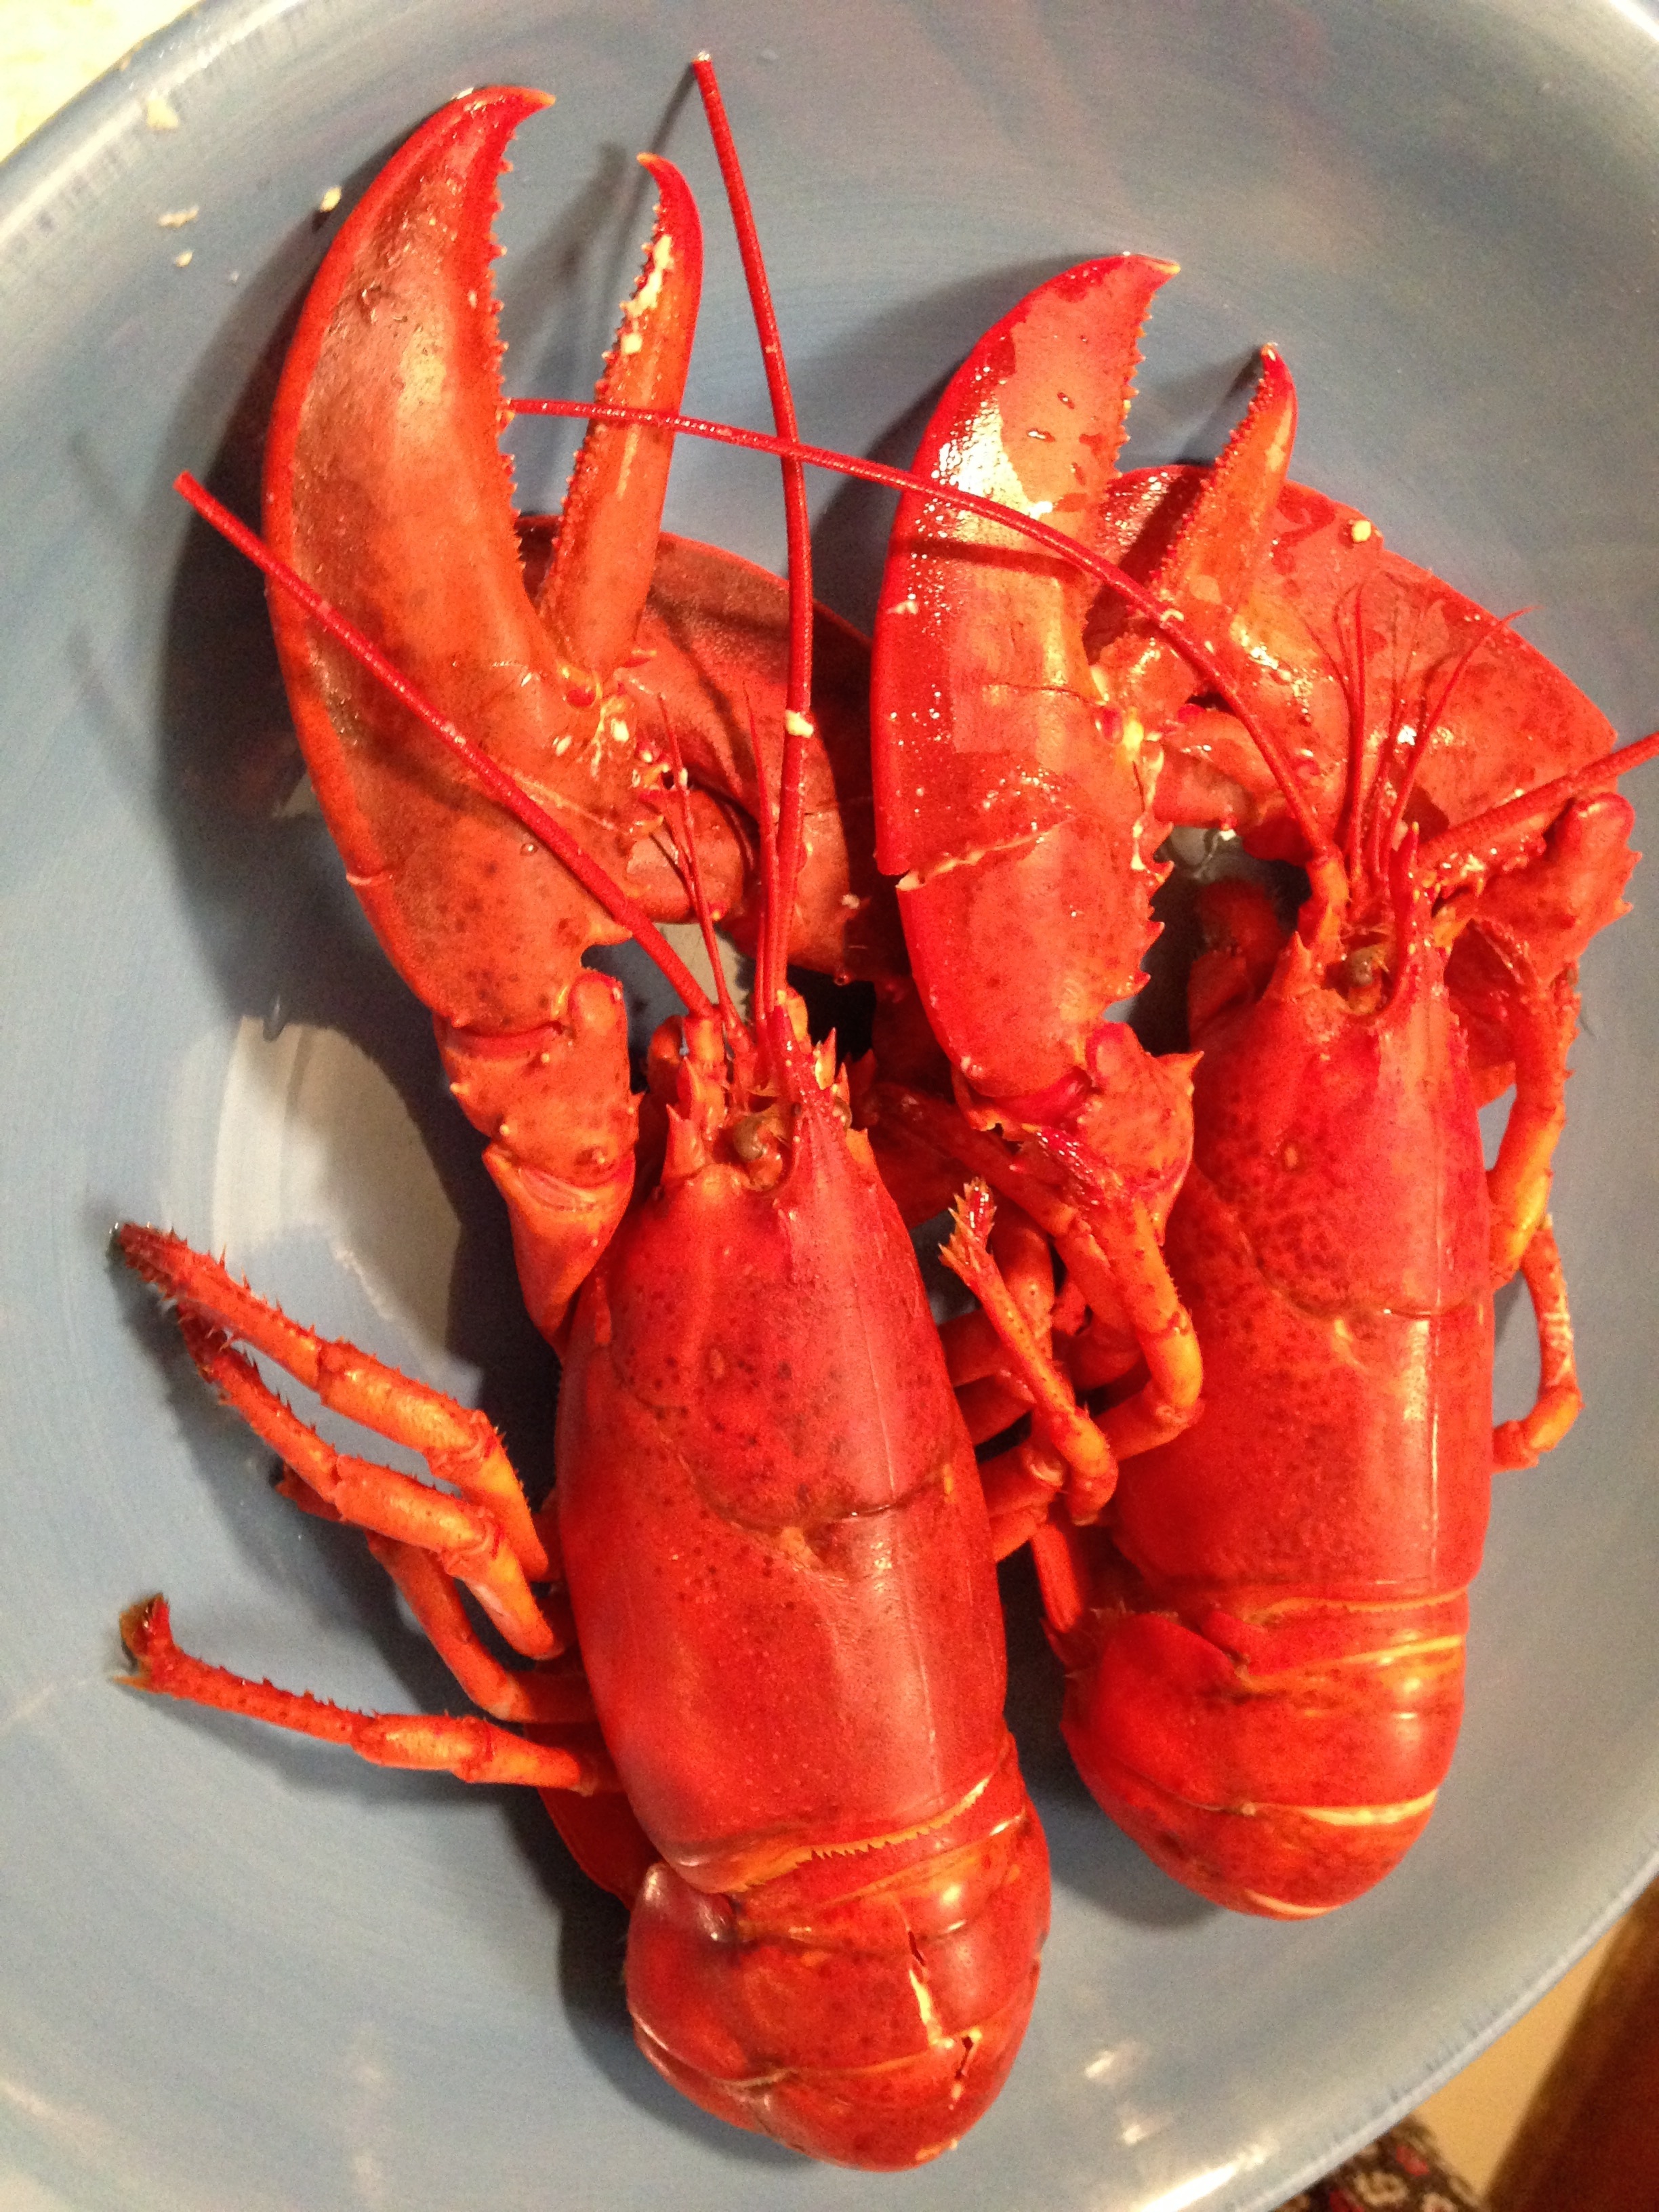
dish, food, red, plate, seafood, fresh, fish, gourmet, cuisine, shellfish, claw, shell, invertebrate, freshness, lobster, crustacean, dinner, boiled, crayfish, arthropod, king crab, east coast, pincers, decapoda, animal source foods, dungeness crab, american lobster, homarus, spiny lobster, seafood boil, caridean shrimp, dendrobranchiata, crab boil, homarus gammarus